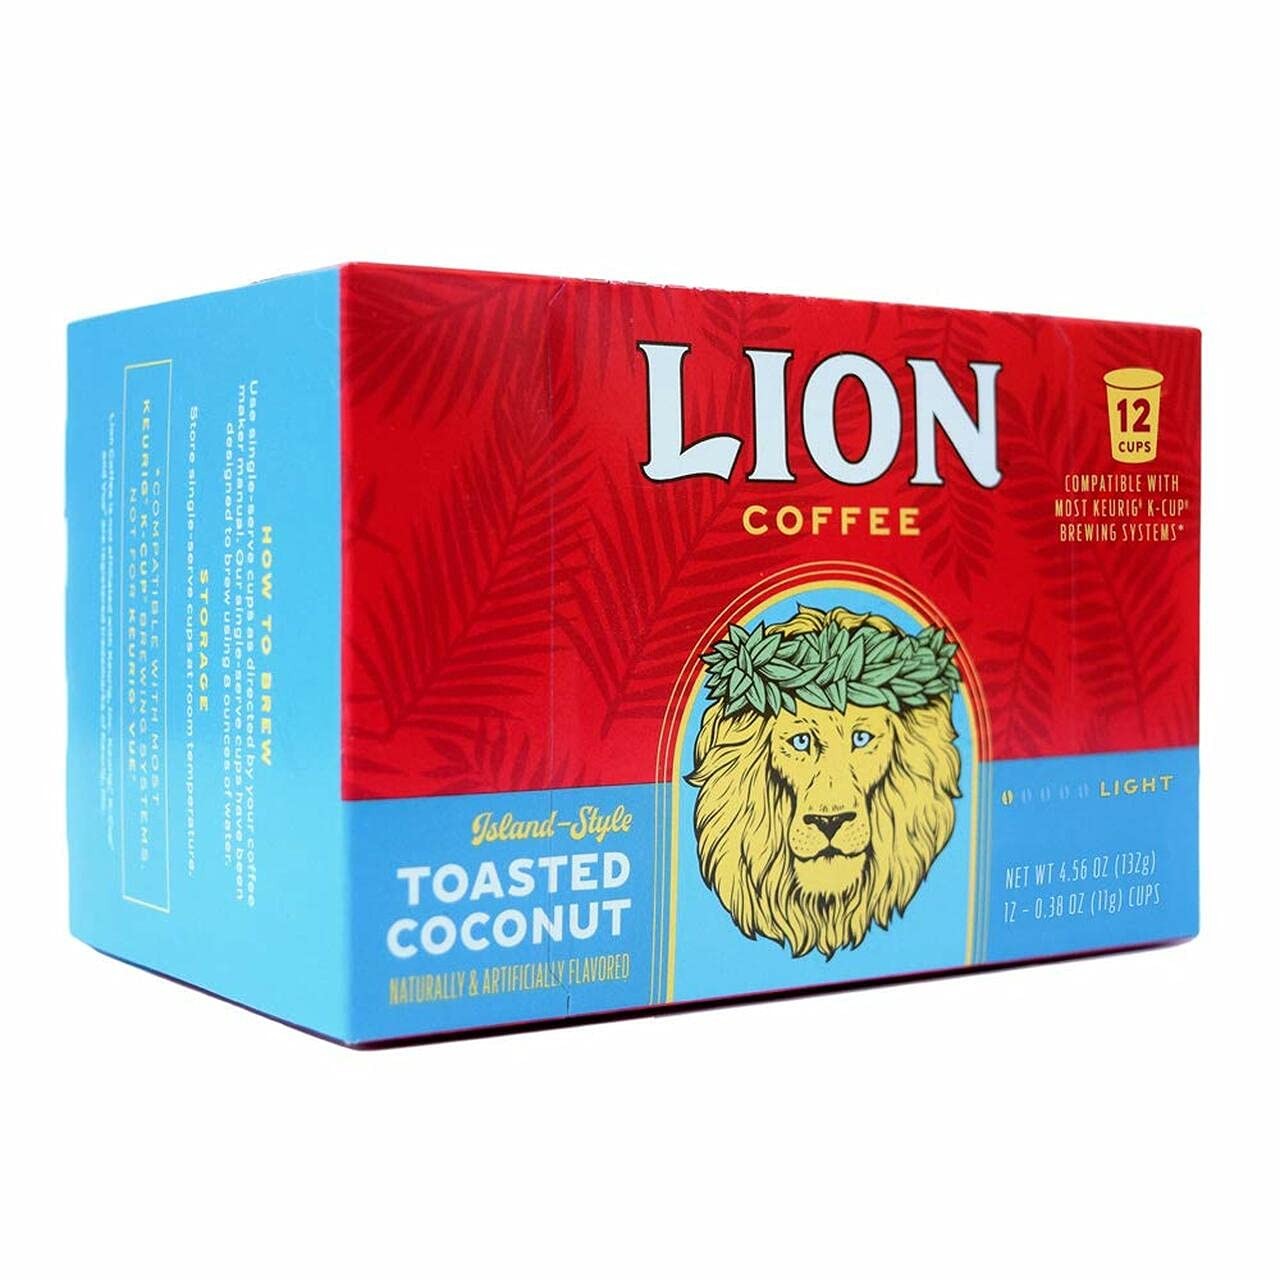
Item Name: Lion Coffee Toasted Coconut Flavored Medium Roast Coffee Pods - Single-Serve Pods - Hawaiian Inspired Flavor - Arabica Coffee - Compatible with Single-Serve Brewing Systems - 12 Count Box
Value: 12.0
Unit: Count

Price: 13.36